List of UK top-ten albums in 2020

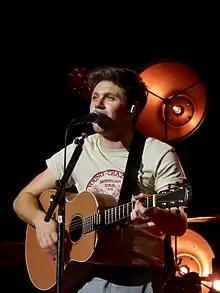
Irish singer-songwriter and former One Direction member Niall Horan reached number-one in the UK Albums Chart in March of this year with his second studio album "Heartbreak Weather".

The following table shows artists who have achieved two or more top 10 entries in 2020, including albums that reached their peak in 2019. The figures only include main artists, with featured artists and appearances on compilation albums not counted individually for each artist. The total number of weeks an artist spent in the top ten in 2020 is also shown.